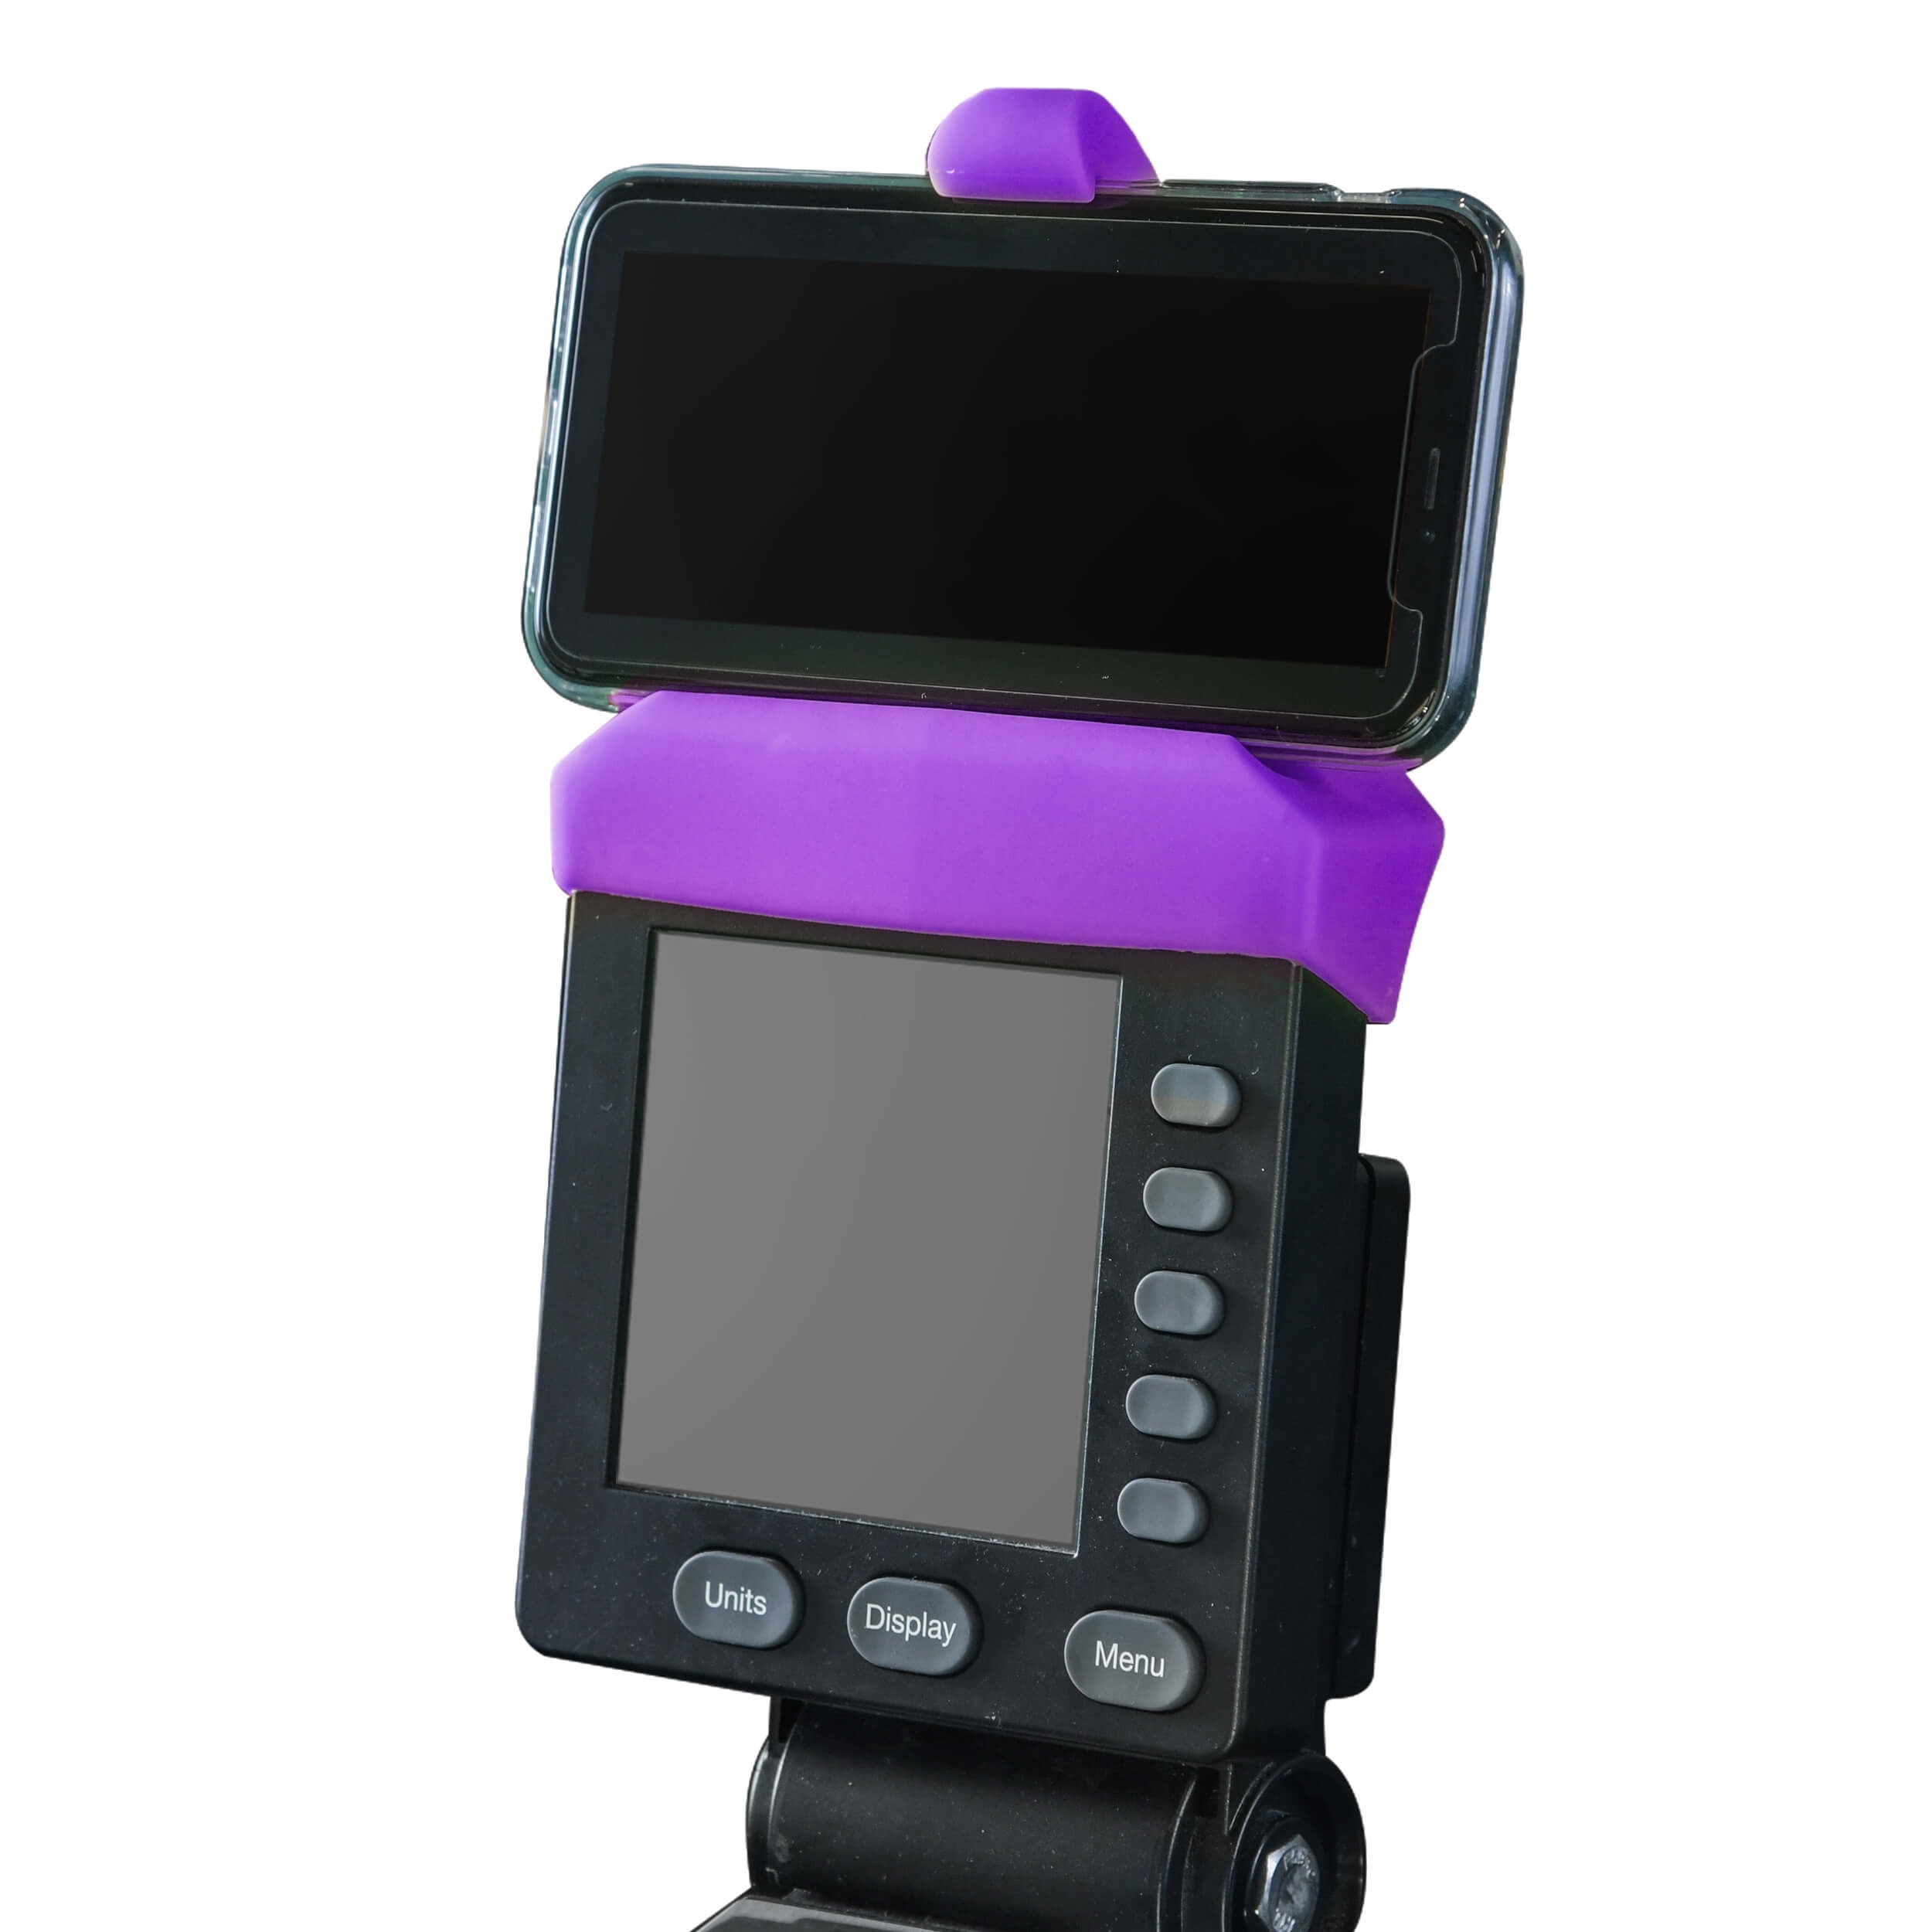
LIMITED RELEASE- Purple Silicone Phone Holder for PM5 Monitor Concept 2 Rowing Machine, SkiErg and BikeErg
CONVENIENT WAY TO TRAIN AND WATCH YOUR VIDEOS SUPERIOR DESIGN: RIBS IN THE PHONE HOLDER PREVENT THE POWER AND VOLUME BUTTONS FROM BEING PRESSED FITS PM5 MONITORS FROM CONCEPT 2 ROWER, SKI ERG AND BIKE ERG. MADE OF FLEXIBLE SILICONE: FITS ALL SMARTPHONES COMES IN 5 COLORS Silicone Phone Holder Compatible with Concept 2 Rowing Machine, Bike Erg and Ski Erg About the Silicone Phone Holder ONE SIZE FITS ALL The phone holder is made of silicone. It will fit even the largest phone with an Otterbox case. The cradle can be stretched to almost 4" wide. It also fits the smaller smartphones. Our phone holder has been tested with the Apple iPhone, Samsung Galaxy and Note, Google Pixel, Motorola, LG and more. IMPROVED DESIGN The ribs in the phone holder are designed to support the phone and prevent the power and volume buttons from being pressed. COMPATIBILITY The Vapor Fitness smart phone cradle has been designed specifically for the following concept2 products: Concept 2 Rower Concept 2 Bike erg Concept 2 Ski erg It will fit on the PM5 monitor. It will NOT fit on PM3 and PM4 monitors from Concept 2 PHONE HOLDER FEATURES IMPROVED DESIGN The ribs in the phone holder are designed to support the phone and prevent the power and volume buttons from being pressed. FITS ALL SMARTPHONES Fits even the largest smartphones with protective cases. The cradle can be stretched 4" to fit any device due to the silicone material. It will also fit smaller smartphones. MADE FOR ROWING MACHINE, SKIERG AND BIKEERG FROM CONCEPT 2 This product was made to fit the Concept 2 Rowing Machine, SkiErg and BikeErg PM5 monitors. It will NOT fit on PM3 and PM4 monitors from Concept 2 Black Phone Holder Yellow Phone Holder Color Black Yellow Material Silicone Silicone PM Monitor PM5 PM5 WHY PURCHASE THE VAPOR FITNESS PHONE HOLDER? Makes your workouts more fun by watching videos on your smartphone while you row, bike, or ski! Fits the rowing machine by concept 2, bike erg by concept 2 and ski erg by concept 2. Easy to put on and off to bring to the gym. The silicone design holds your smart phone securely and is easy to clean. GYM AND ROWER ACCESSORIES Our product is small and will fit nicely in your gym bag along with your rowing gloves and rowing machine cushion. This is the product that’s been missing from your workout! * Vapor Fitness is not affiliated with Concept 2. INDEPENDENT PRODUCT REVIEW FROM DARK HORSE ROWING ABOUT: This is the product that’s been missing from your workout! Make your workouts more enjoyable by watching videos on your smartphone while you row, bike or ski! This product was made to fit the Concept 2 Rowing Machine, SkiErg and BikeErg monitors. FITS ALL SMARTPHONES: Fits even the largest smartphones with protective cases. The cradle can be stretched 4" to fit any device. It will also fit smaller smartphones. EASY TO USE: Flexible hook-like shape allows for tight hold of ALL smartphones. The product measures 5" x 3.75" x 2.75" and has a built in bridge to prevent the buttons from being pressed down. There’s no need to remove your protective case before using. SLEEK DESIGN: The silicone smartphone holder slides on top of the Concept2 PM5 monitor and fits snugly. It is reinforced at the back with a third rib for stability. This product comes in black, pink, neon yellow, khaki green and red and is made of high quality silicone. COMPATIBILITY: Our phone mount is made to perfectly fit the PM5 monitor from Concept 2. It will NOT fit on PM3 and PM4 monitors from Concept 2. It slides in easily, making it the perfect product to bring to the gym or use at home.
Brand: Vapor Fitness
Category: Sporting Goods > Fitness & General Exercise Equipment > Cardio > Cardio Machine Accessories & Parts > Rowing Machine Accessories & Parts > Rowing Machine Tablet Holders